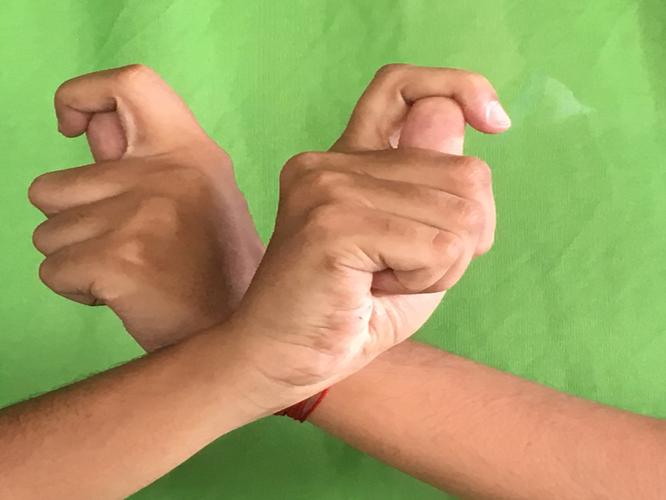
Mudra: Berunda
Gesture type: double_hand